M. DuMont Schauberg

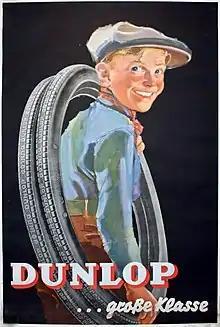
Advertising for Dunlop Tyres (1925)

The company has been run by the Neven du Mont family since 1805, when Marcus du Mont acquired the "Kölnische Zeitung" – then the business's main newspaper. "M. DuMont Schauberg" has acquired numerous local and national newspapers and magazines. DuMont Schauberg's father, Kurt Neven DuMont, was a member of the German Nazi party, while his publishing house promoted Nazi ideology.